War in Darfur

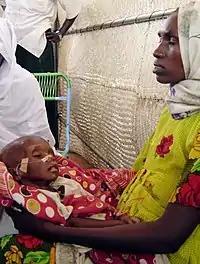
A mother with her sick baby at Abu Shouk IDP camp in North Darfur

The well-armed Janjaweed quickly gained an advantage over rebel factions. By the spring of 2004, several thousand people – mostly from the non-Arab population – had been killed and as many as a million more had been driven from their homes, causing a major humanitarian crisis. The crisis took on an international dimension when over 100,000 refugees poured into neighboring Chad, pursued by militiamen who clashed with Chadian government forces along the border. More than 70 militiamen and 10 Chadian soldiers were killed in one gun battle in April. A United Nations observer team reported that non-Arab villages were singled out, while Arab villages were left untouched: